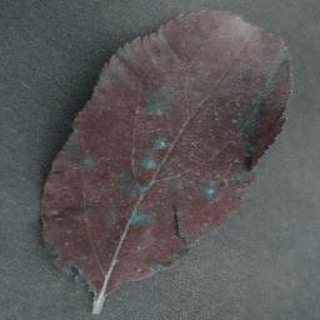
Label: apple_cedar_apple_rust